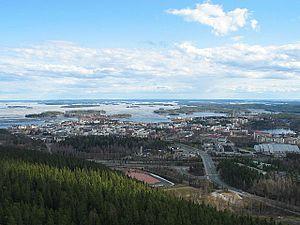
Kuopio est une ville du centre-est de la Finlande. C'est la 8ᵉ ville du pays. Importante ville étudiante, elle est au centre de la 8ᵉ agglomération. Capitale de la région de Savonie du Nord, c'est aussi la plus grande ville de la province de Finlande orientale. C'est un pôle urbain comparable à celui de Jyväskylä.
La Tour de Puijo est une tour d'observation construite au sommet de la colline de Puijo à Kuopio en Finlande.
La route bleue est une route touristique internationale passant par la Norvège, la Suède, la Finlande et la Russie.